Jane Ferguson

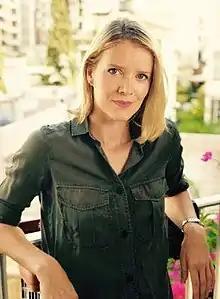
Ferguson in 2018

Jane Ferguson (born September 15, 1984) is an Irish and British media executive and founder, author and journalist, based in New York City.